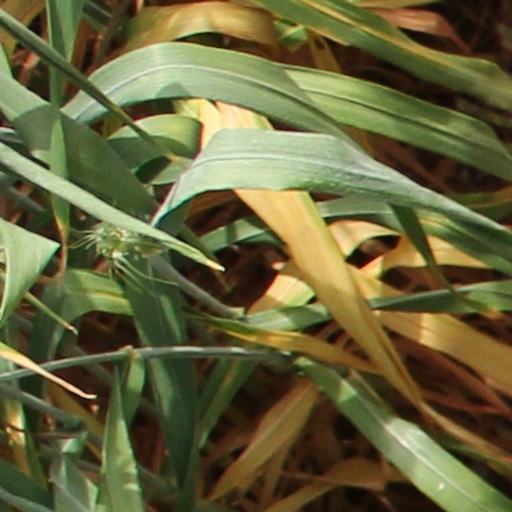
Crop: wheat